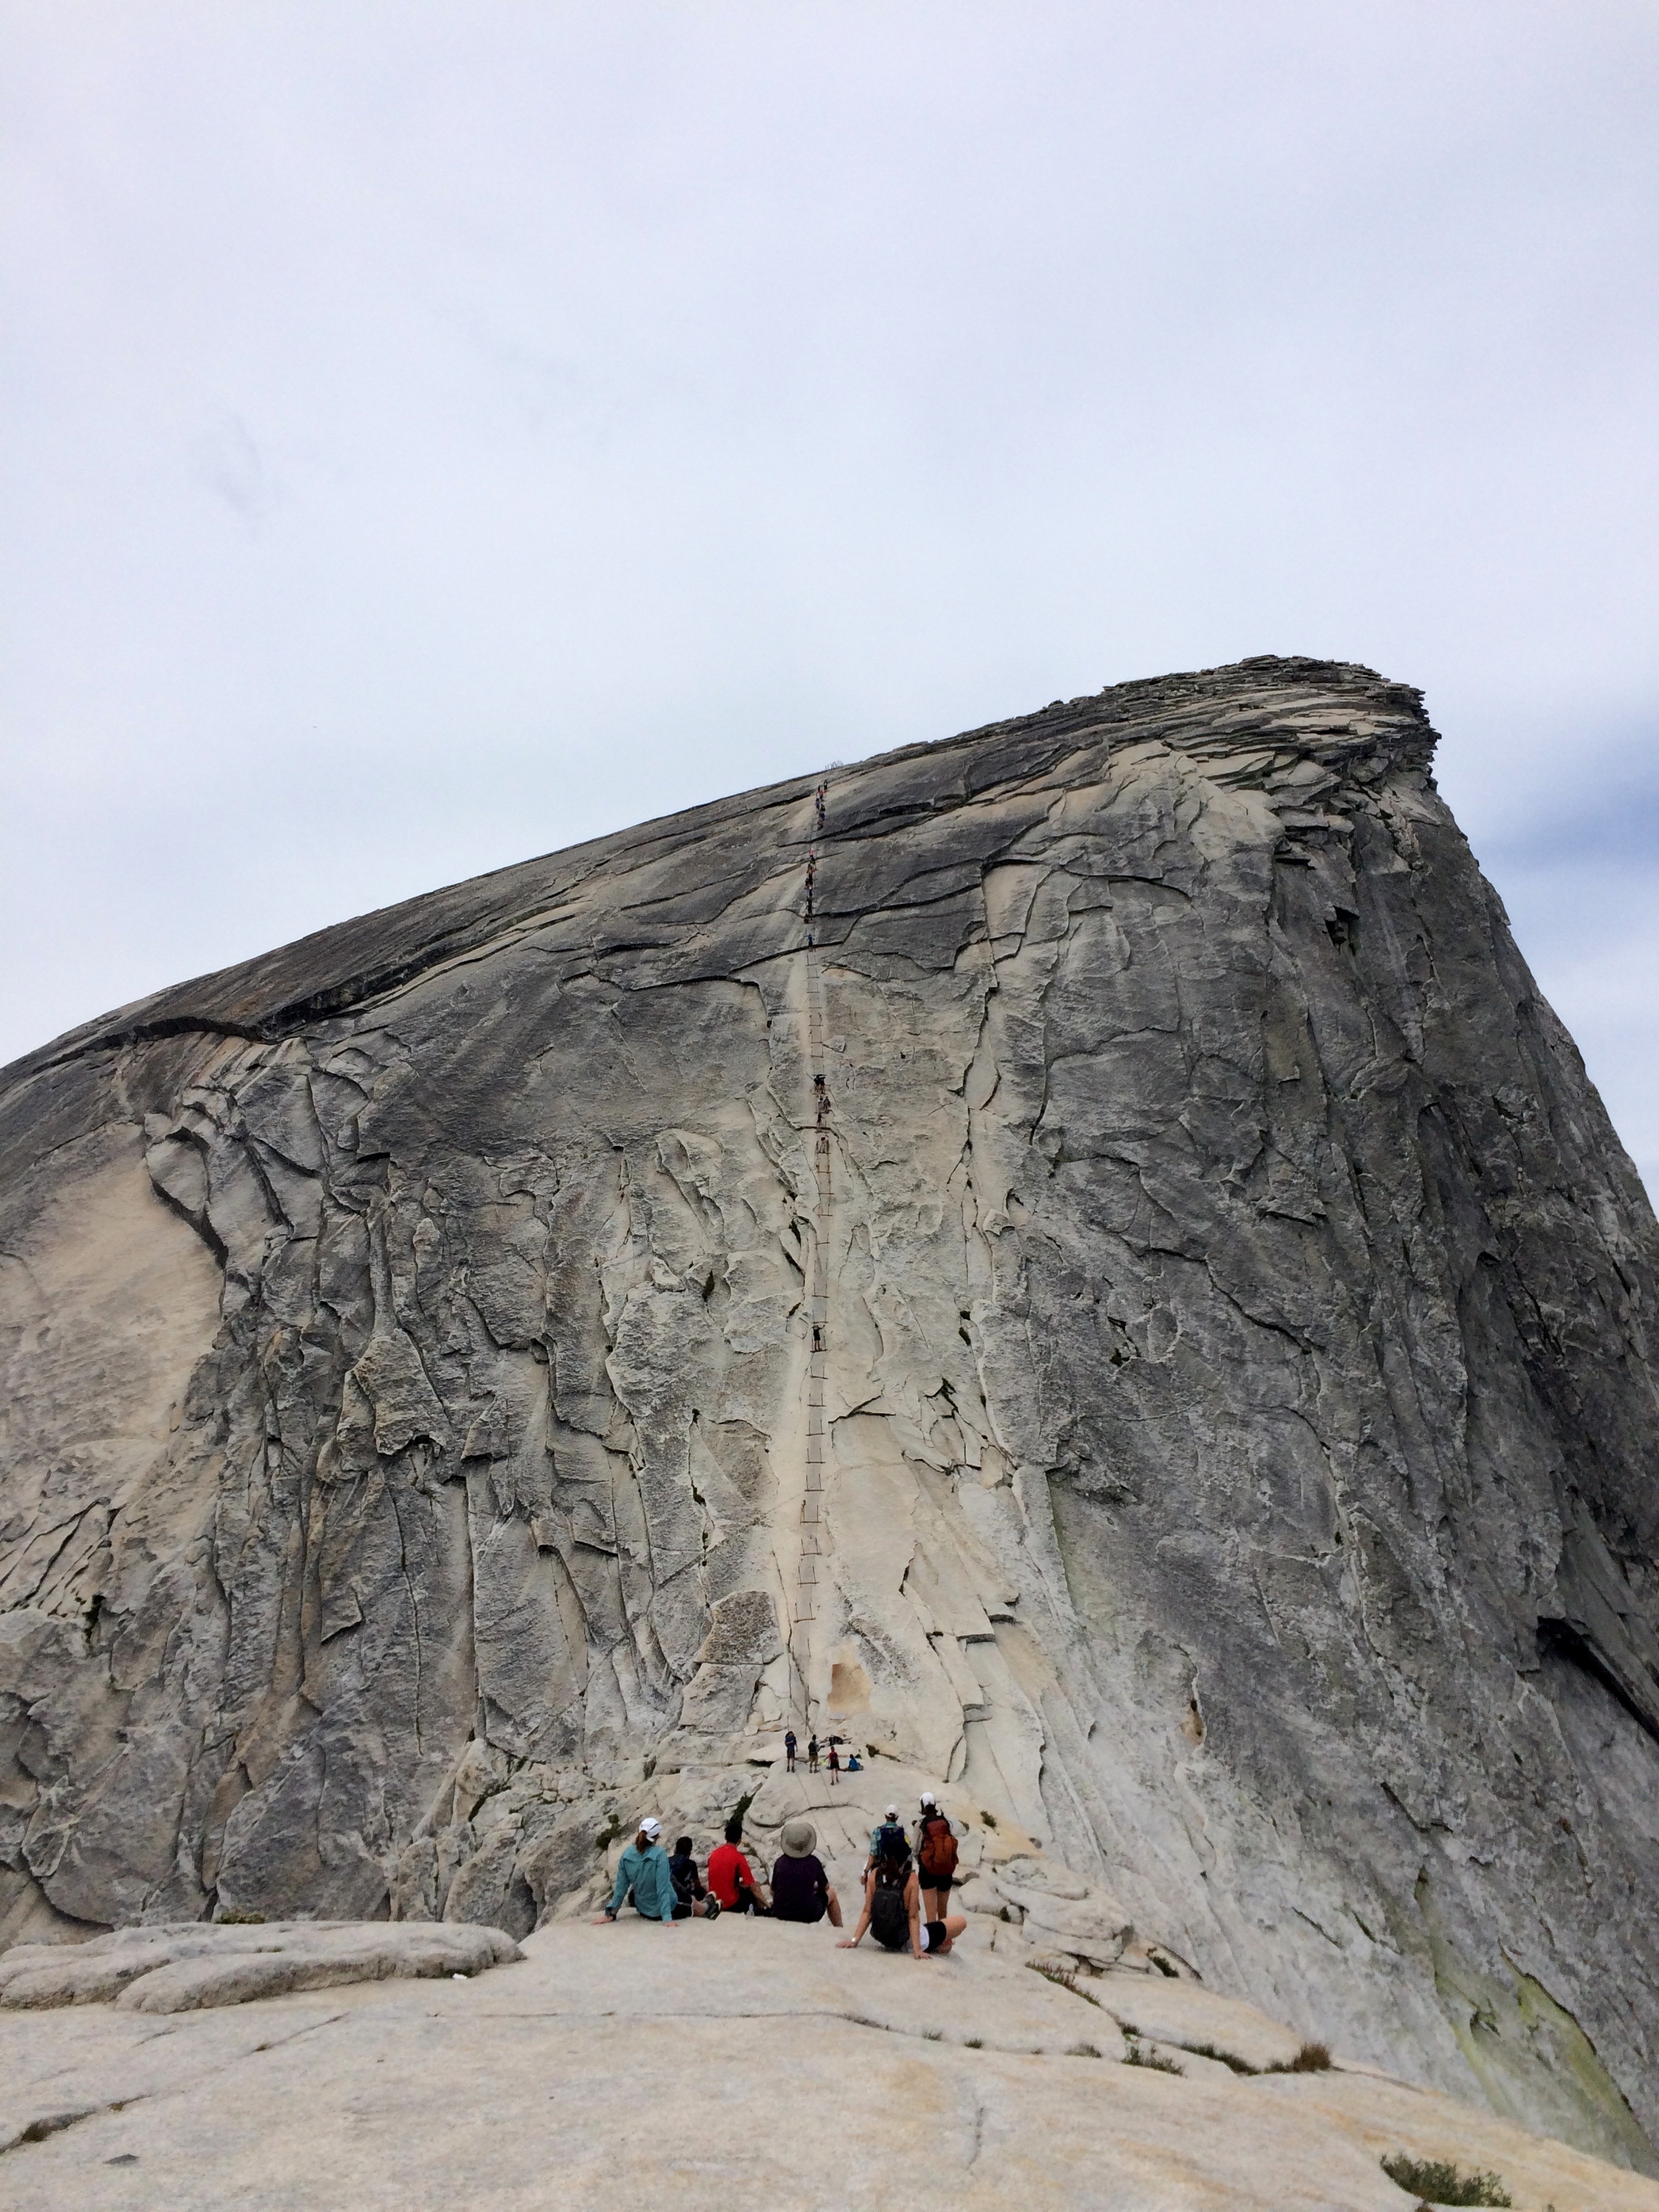
nature, rock, mountain, hiking, adventure, travel, yosemite, cliff, hike, backpacker, climbing, camping, terrain, california, material, half dome, outdoors, geology, temple, backpacking, badlands, monolith, outdoor activities, ancient history